Pinechas (parashah)

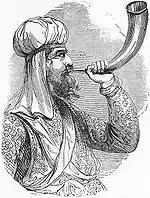
Blowing the Shofar (illustration from the 1894 "Treasures of the Bible")

Numbers 29:1–6 refers to the festival of Rosh Hashanah. In the Hebrew Bible, Rosh Hashanah is called: